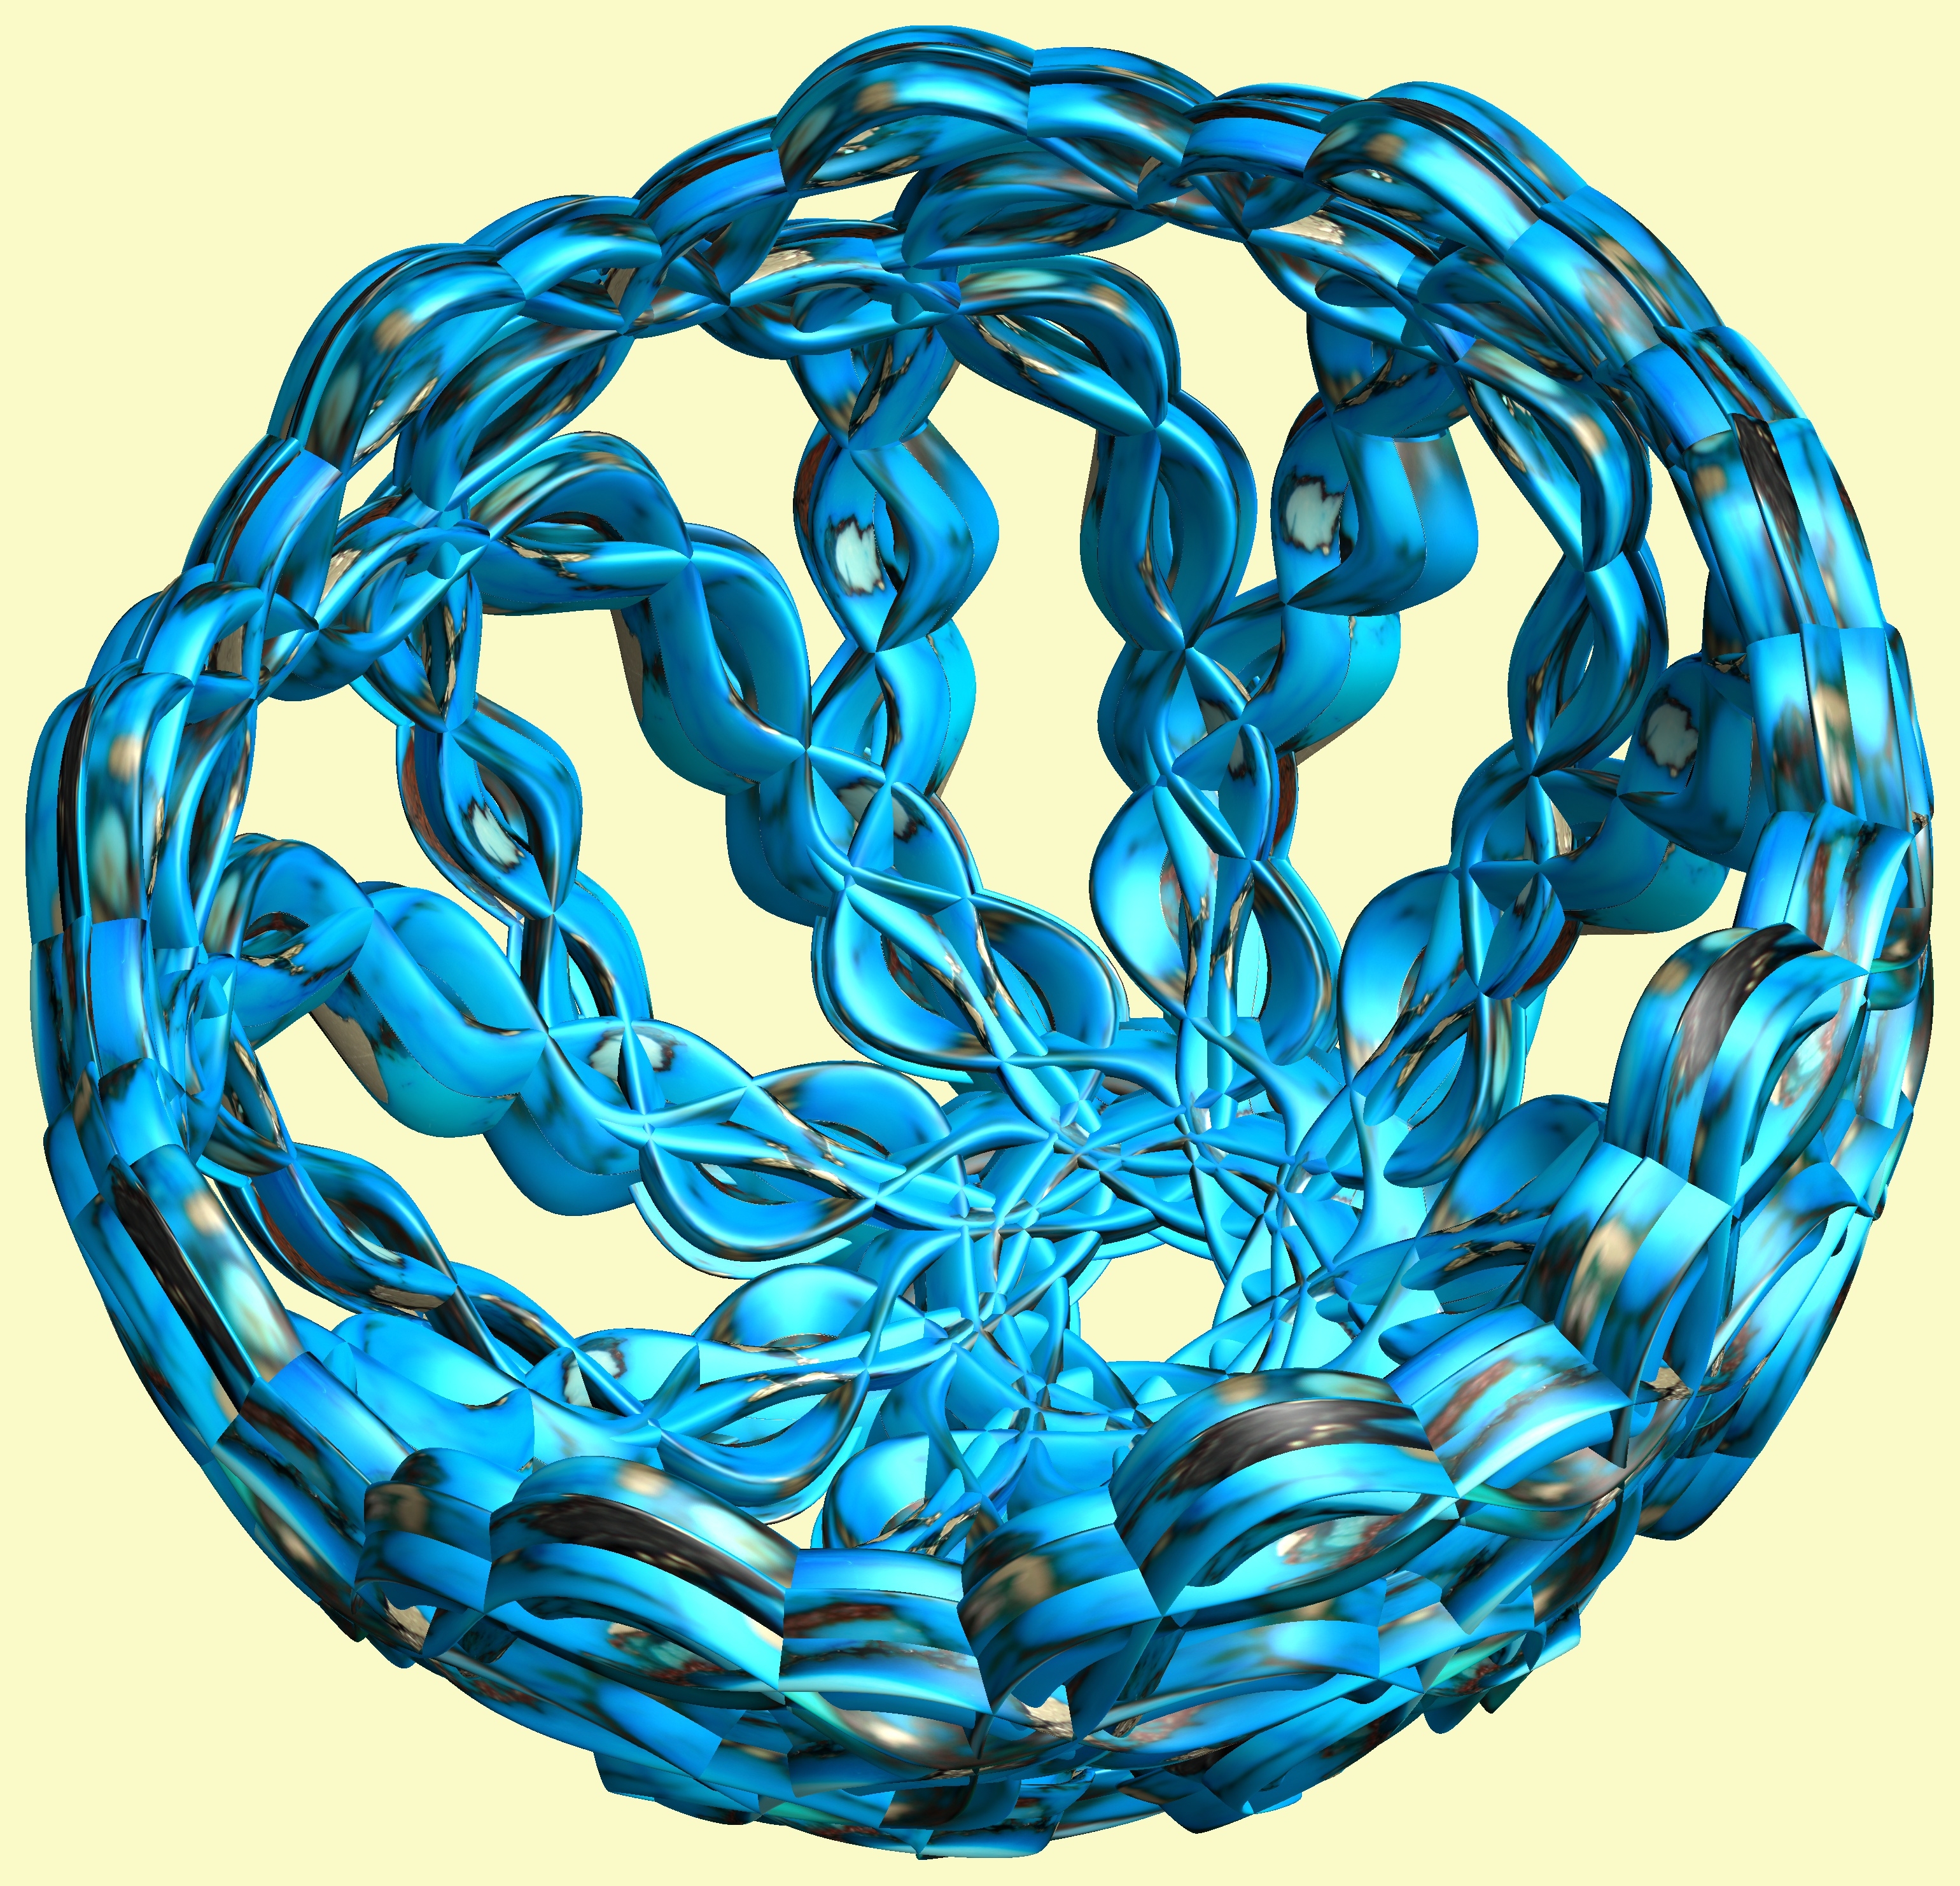
structure, texture, spiral, pattern, blue, circle, jewellery, cool image, figure, design, symmetry, 3d, graphic, organ, torus, mathematica, cg, parametricplot3d, code, program, algorithm, abstruct, mapping, perfect5th, p5, chord, fashion accessory